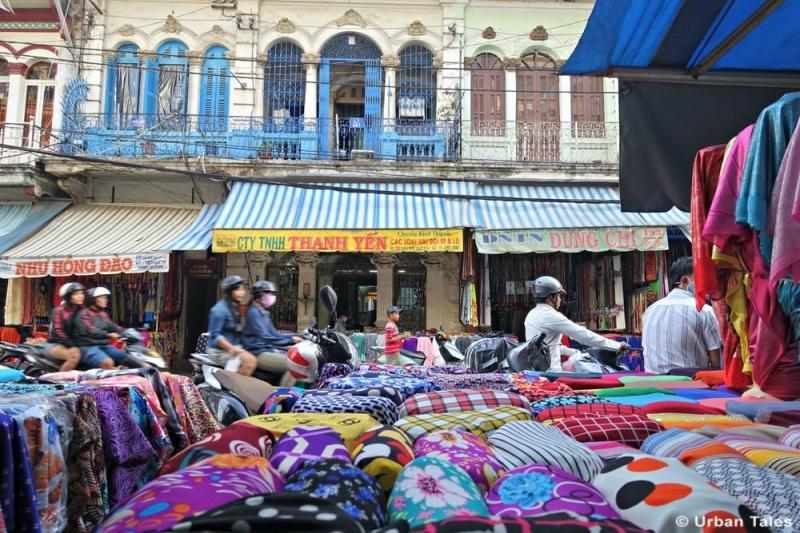
có nhiều mặt hàng làm từ vải xuất hiện ở quầy hàng